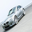
Label: automobile